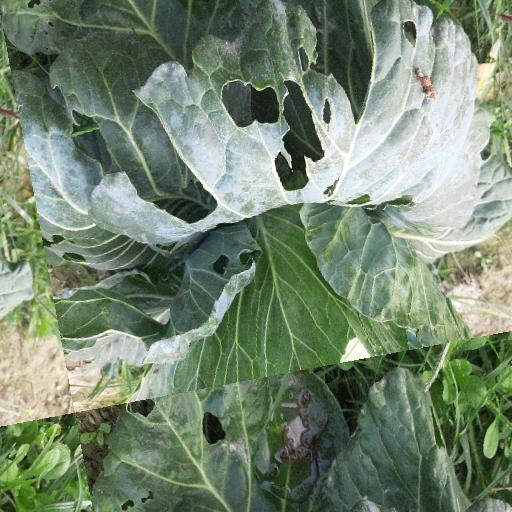
Label: Black Rot